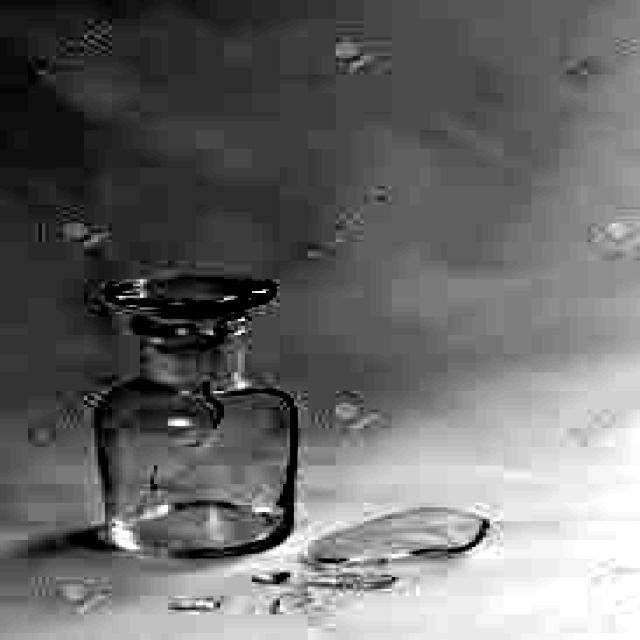
Label: Glass